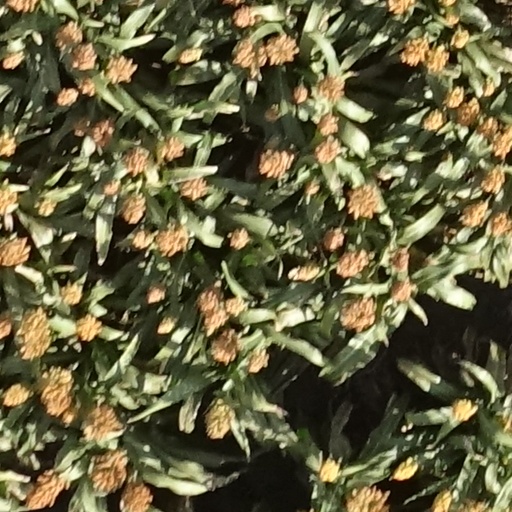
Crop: sorghum